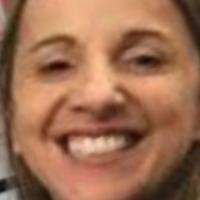
Age group: age 21-30